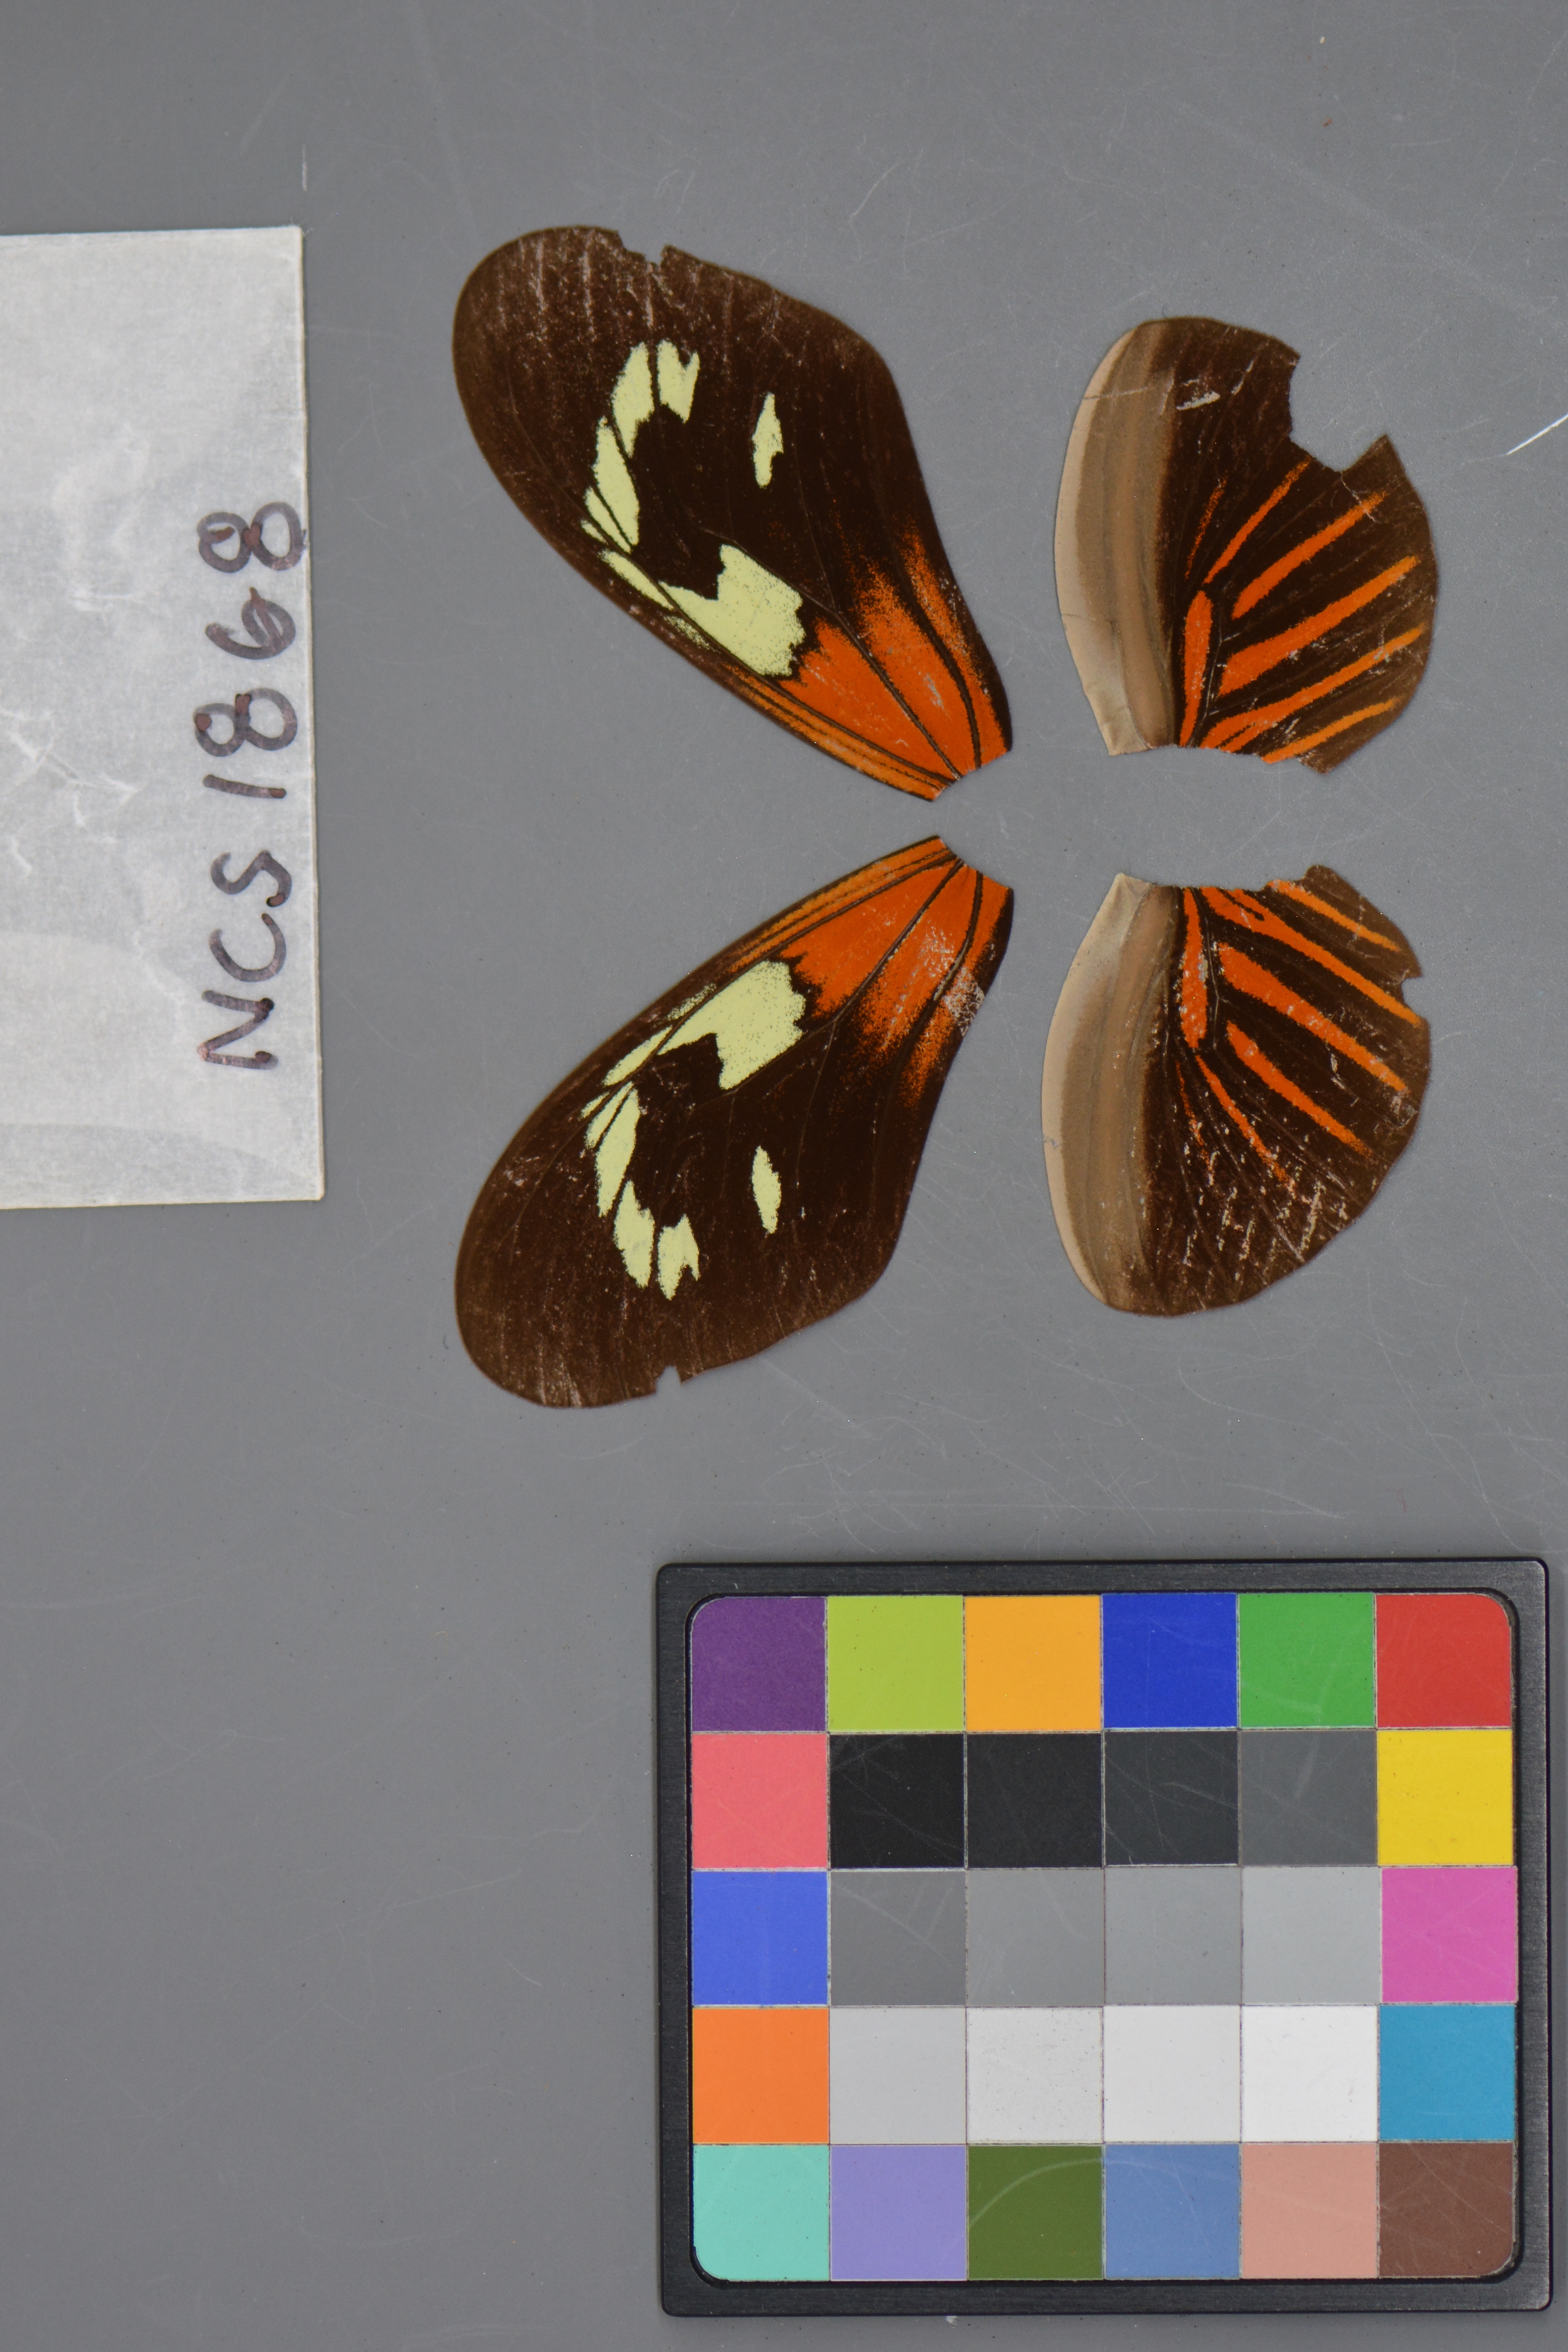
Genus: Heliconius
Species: erato
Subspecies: erato
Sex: male
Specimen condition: damaged
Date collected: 04-Jul-09